Describe the emotion expressed in this image:  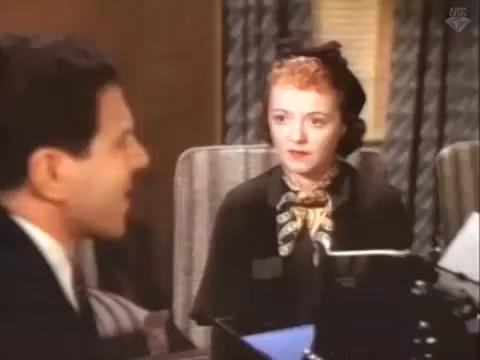
This person displays Fear, valence and arousal with moderate intensity.